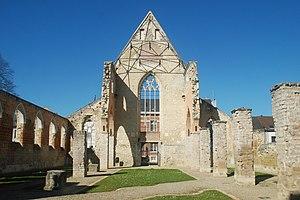
Belgique - Tirlemont (Tienen) - Église du Béguinage (Begijnhofkerk , Paterskerk)
L'église du Béguinage est une église gothique en ruines située sur le territoire de la commune belge de Tirlemont, en Brabant flamand.